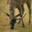
Label: deer